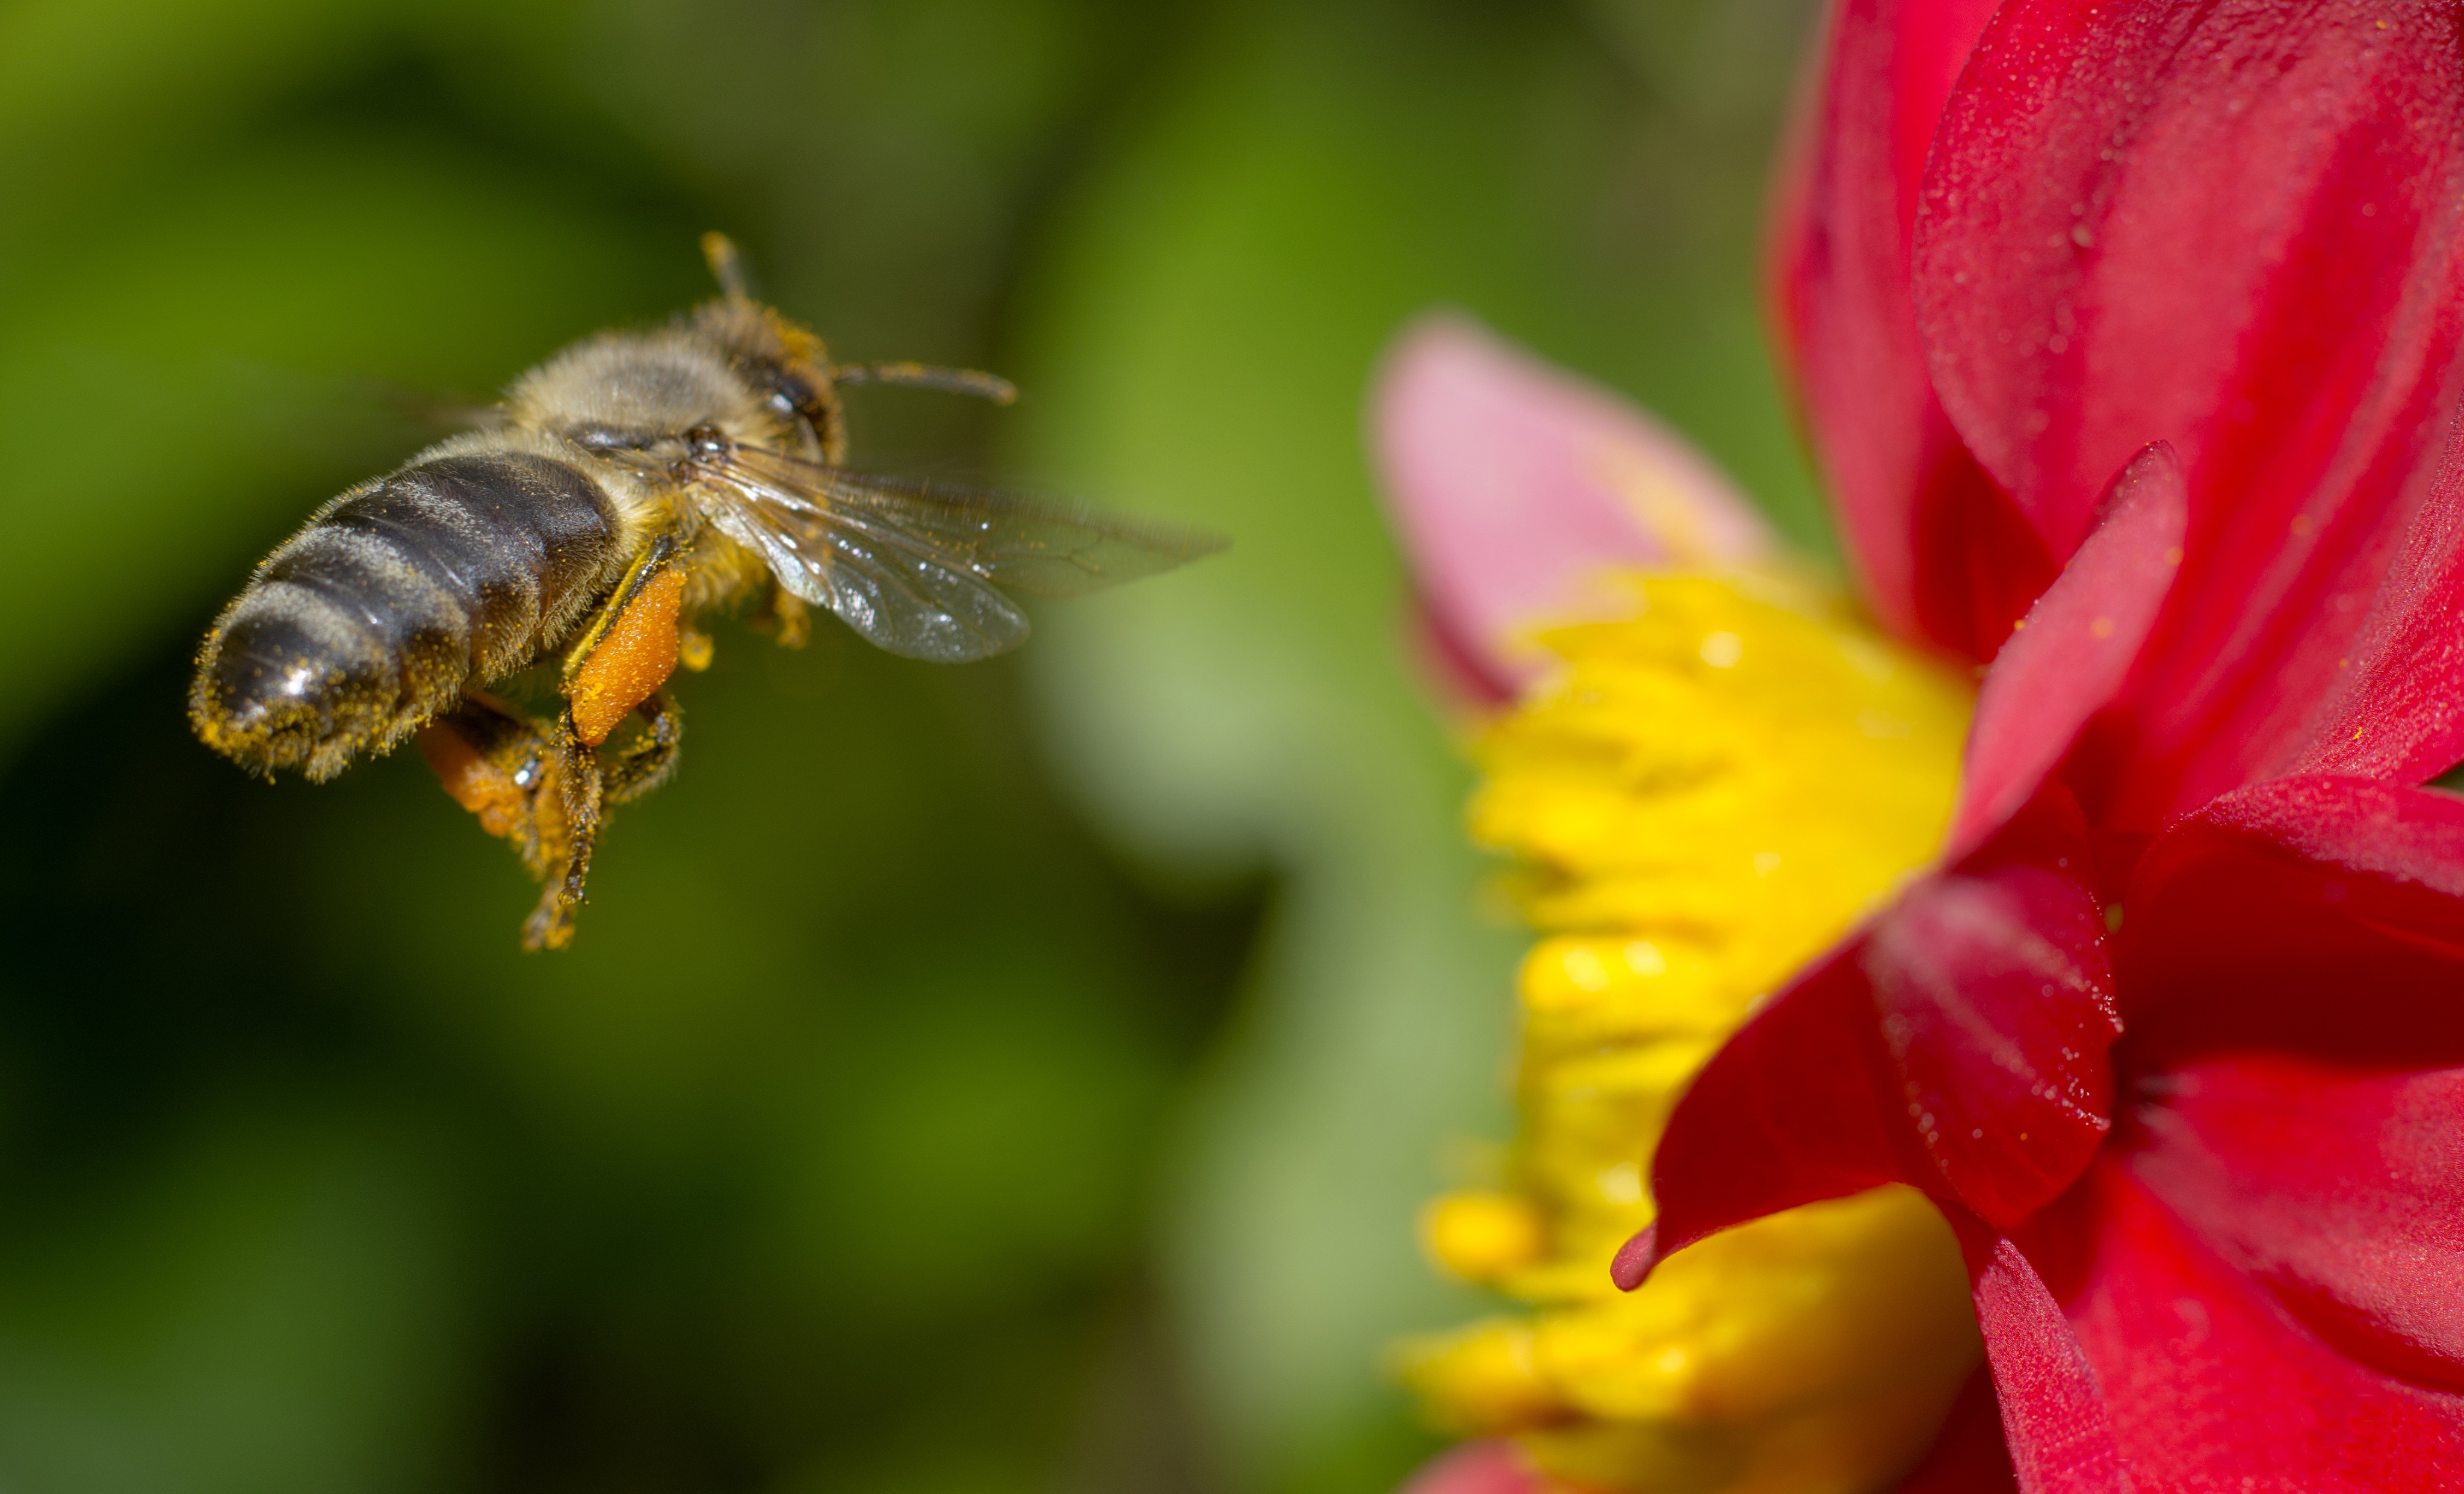
nature, plant, photography, flower, petal, pollen, pollination, insect, macro, yellow, closeup, flora, fauna, invertebrate, close up, bee, nectar, macro photography, honey bee, the bees at work, membrane winged insect